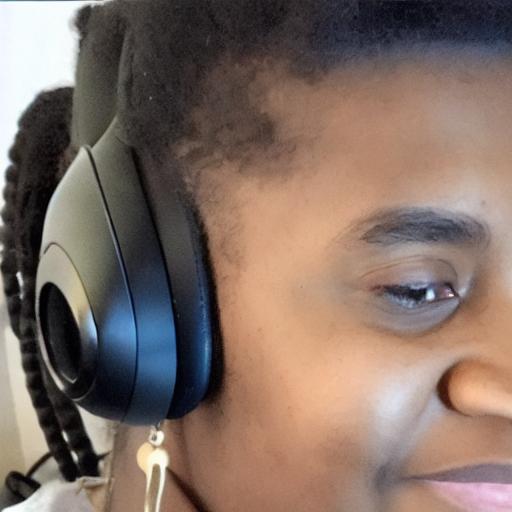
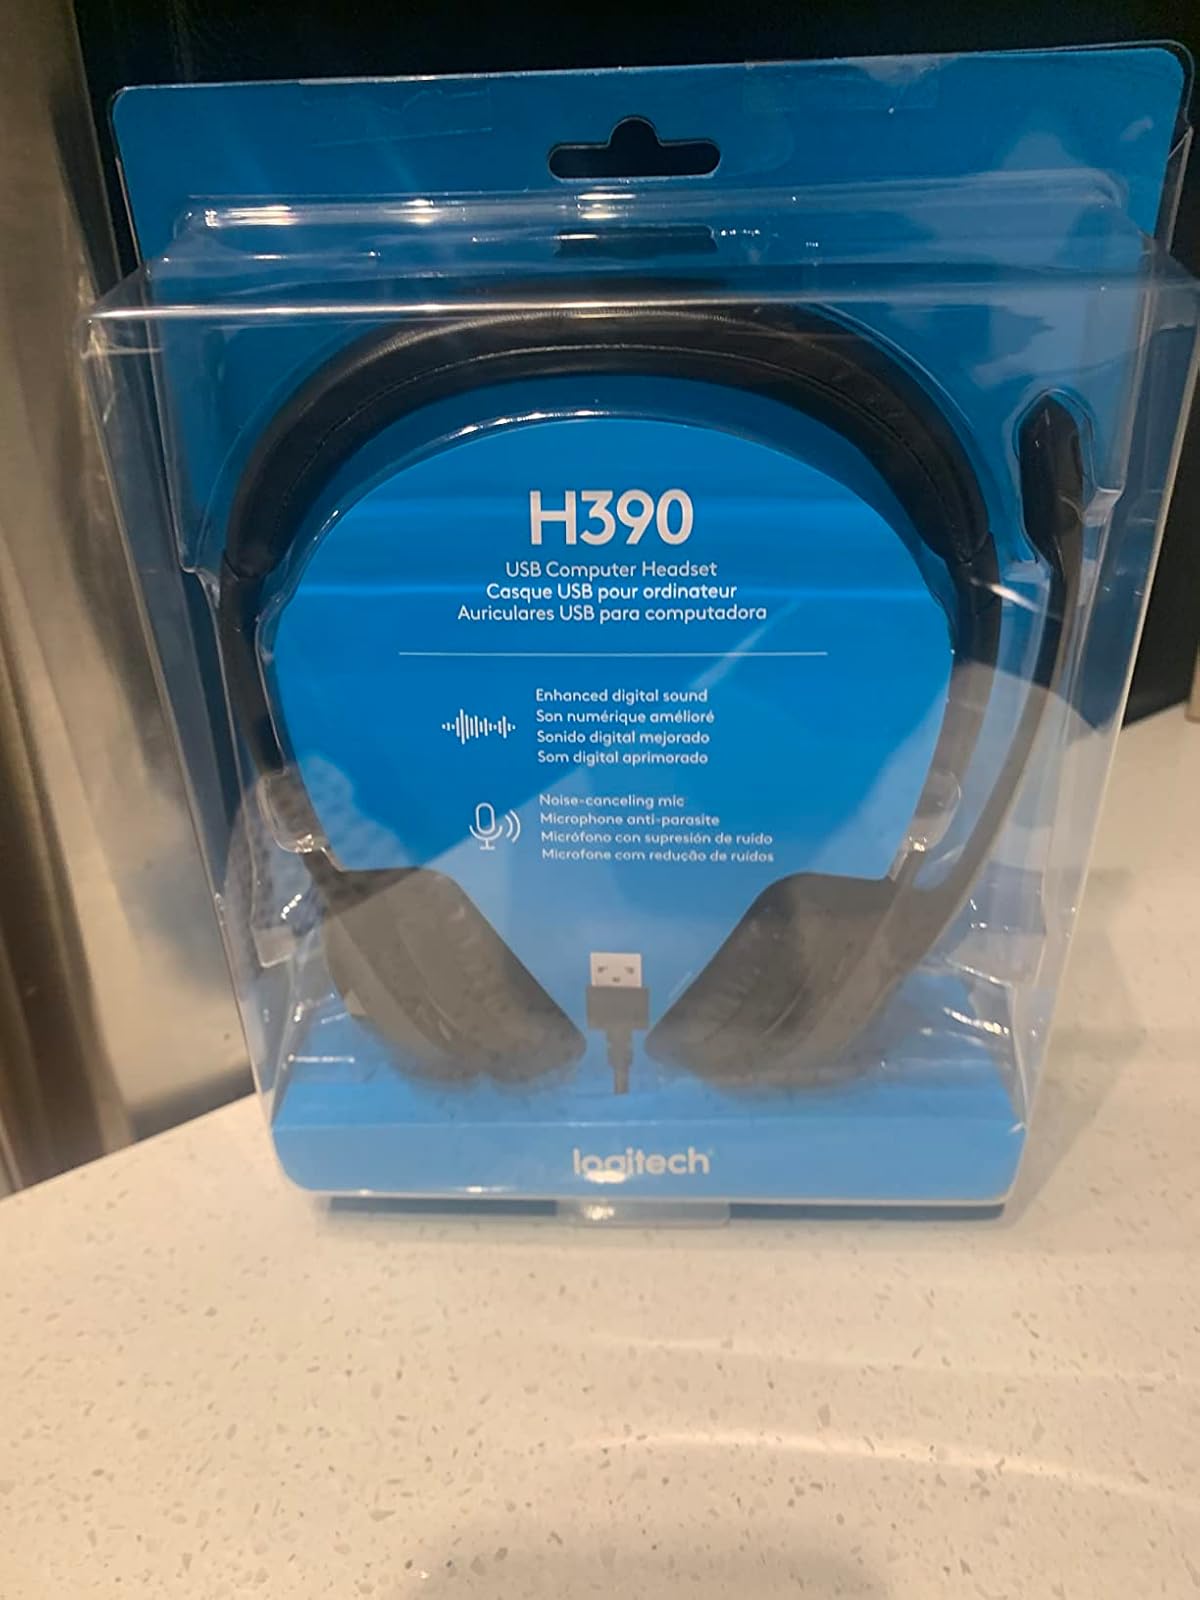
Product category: headphones
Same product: no